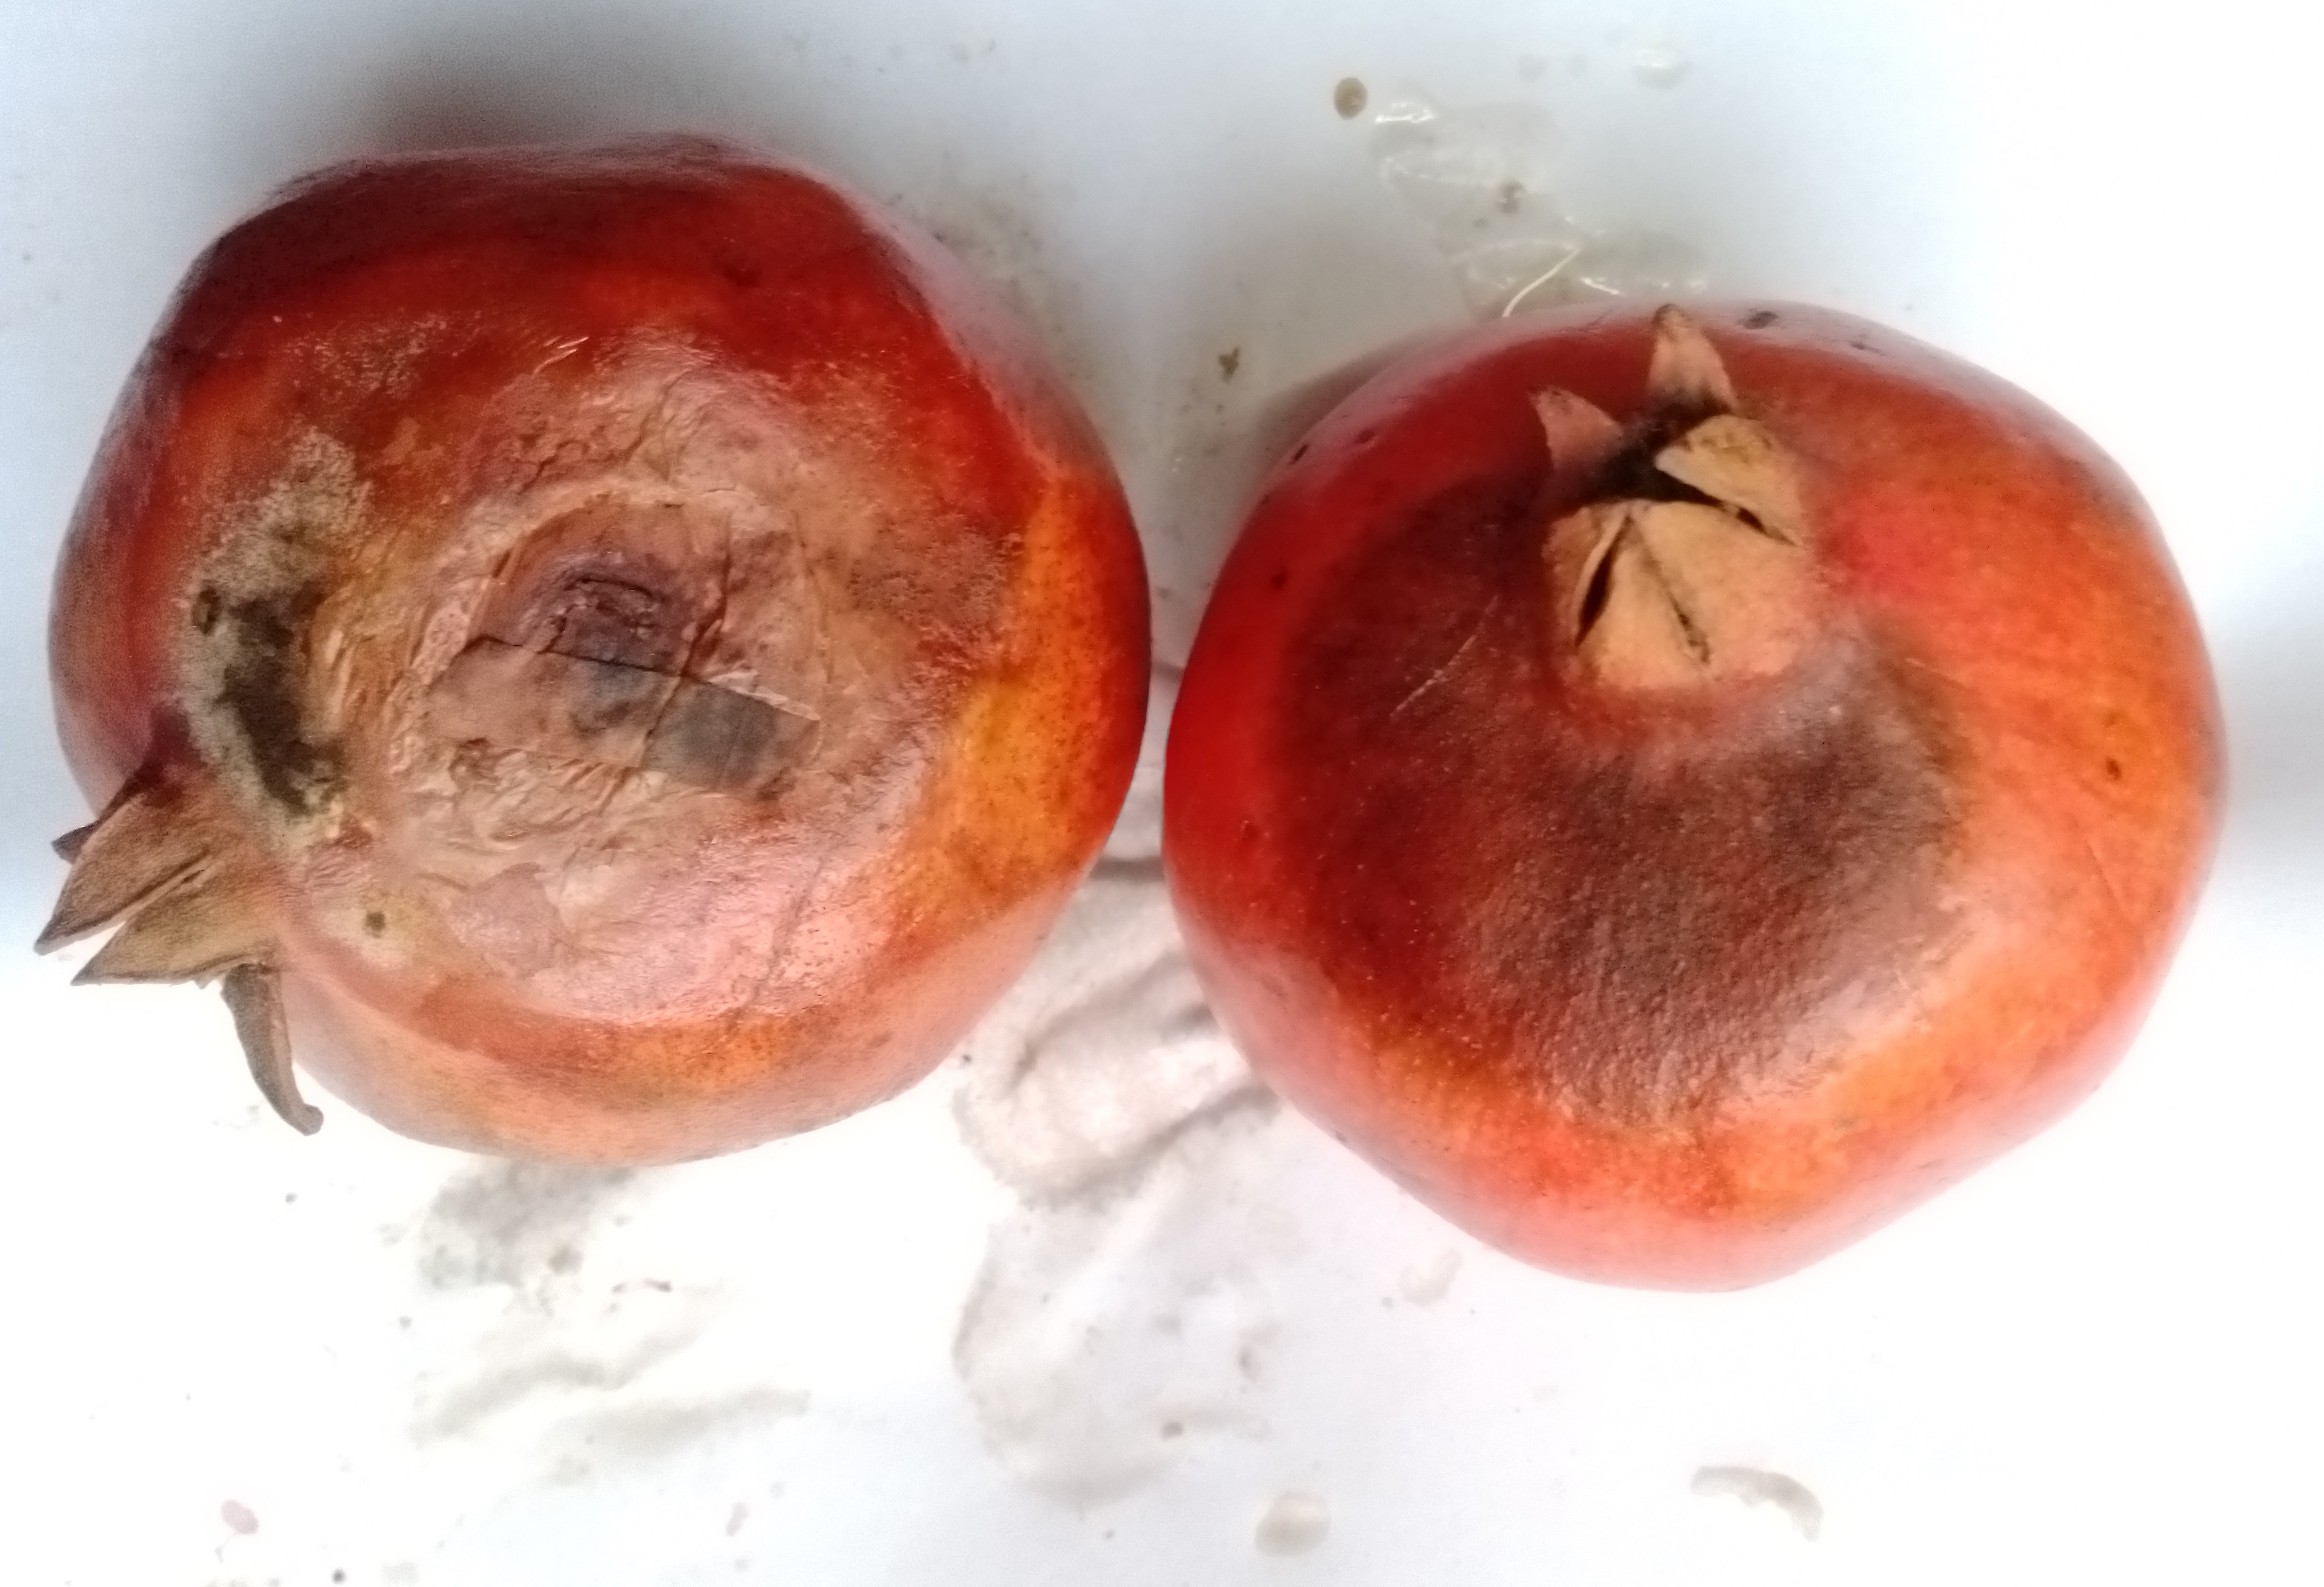
Fruit: pomegranate
Condition: rotten